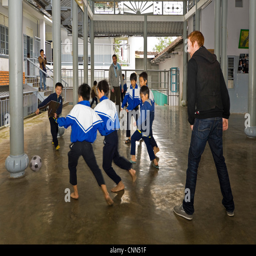
horizontal view of children having fun playing a game of football with tourists at an orphanage